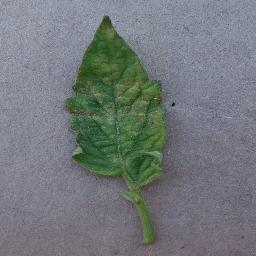
Label: Tomato___Leaf_Mold